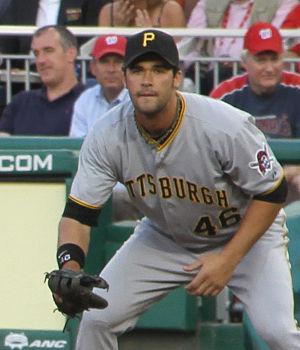
Garrett Thomas Jones est un joueur de premier but et voltigeur de baseball.